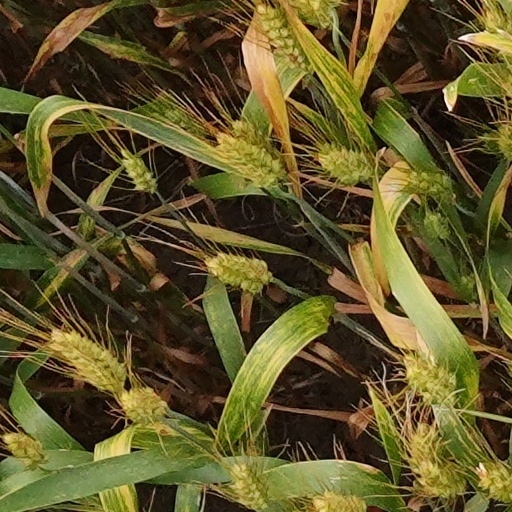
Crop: wheat